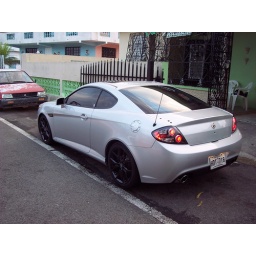
My car in front of my house